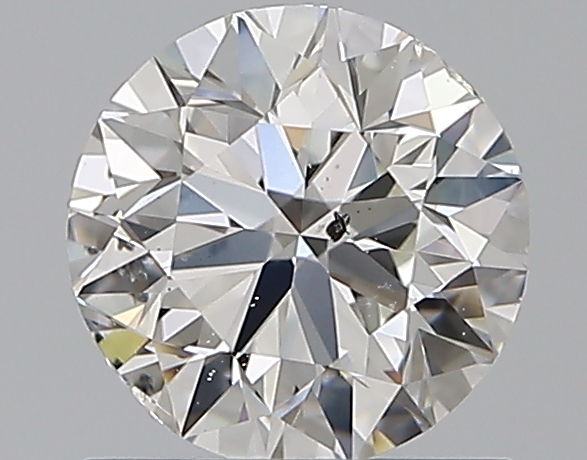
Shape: round
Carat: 0.8
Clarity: SI2
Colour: G
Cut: VG
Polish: EX
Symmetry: VG
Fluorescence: N
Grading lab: GIA
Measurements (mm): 5.8 x 5.88 x 3.72